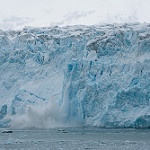
Label: glacier